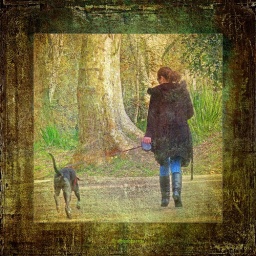
P1010932A/ Woman walking her dog in the park